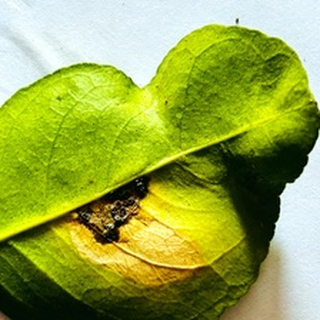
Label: lemon_citrus_canker